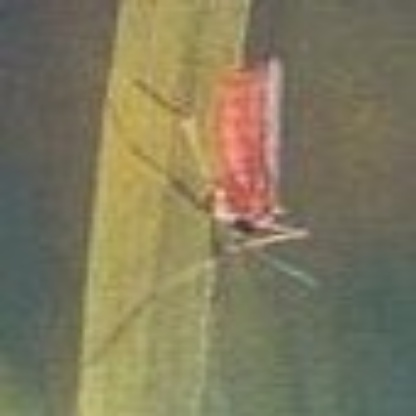
Nhãn: Sâu năn ( Muỗi hành )(Rice Gall Midge)